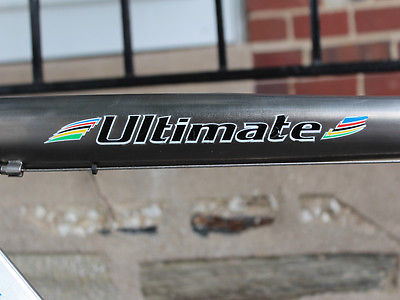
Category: bicycle